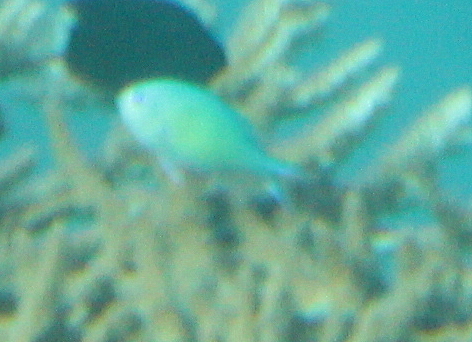
Chromis viridis (Blue-green Chromis)